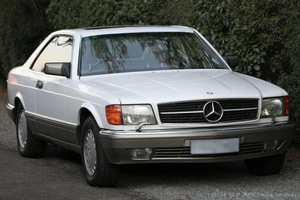
La Mercedes-Benz W126 a été une des séries haut de gamme fabriqués par la marque automobile allemande Mercedes-Benz.